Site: brandenburg
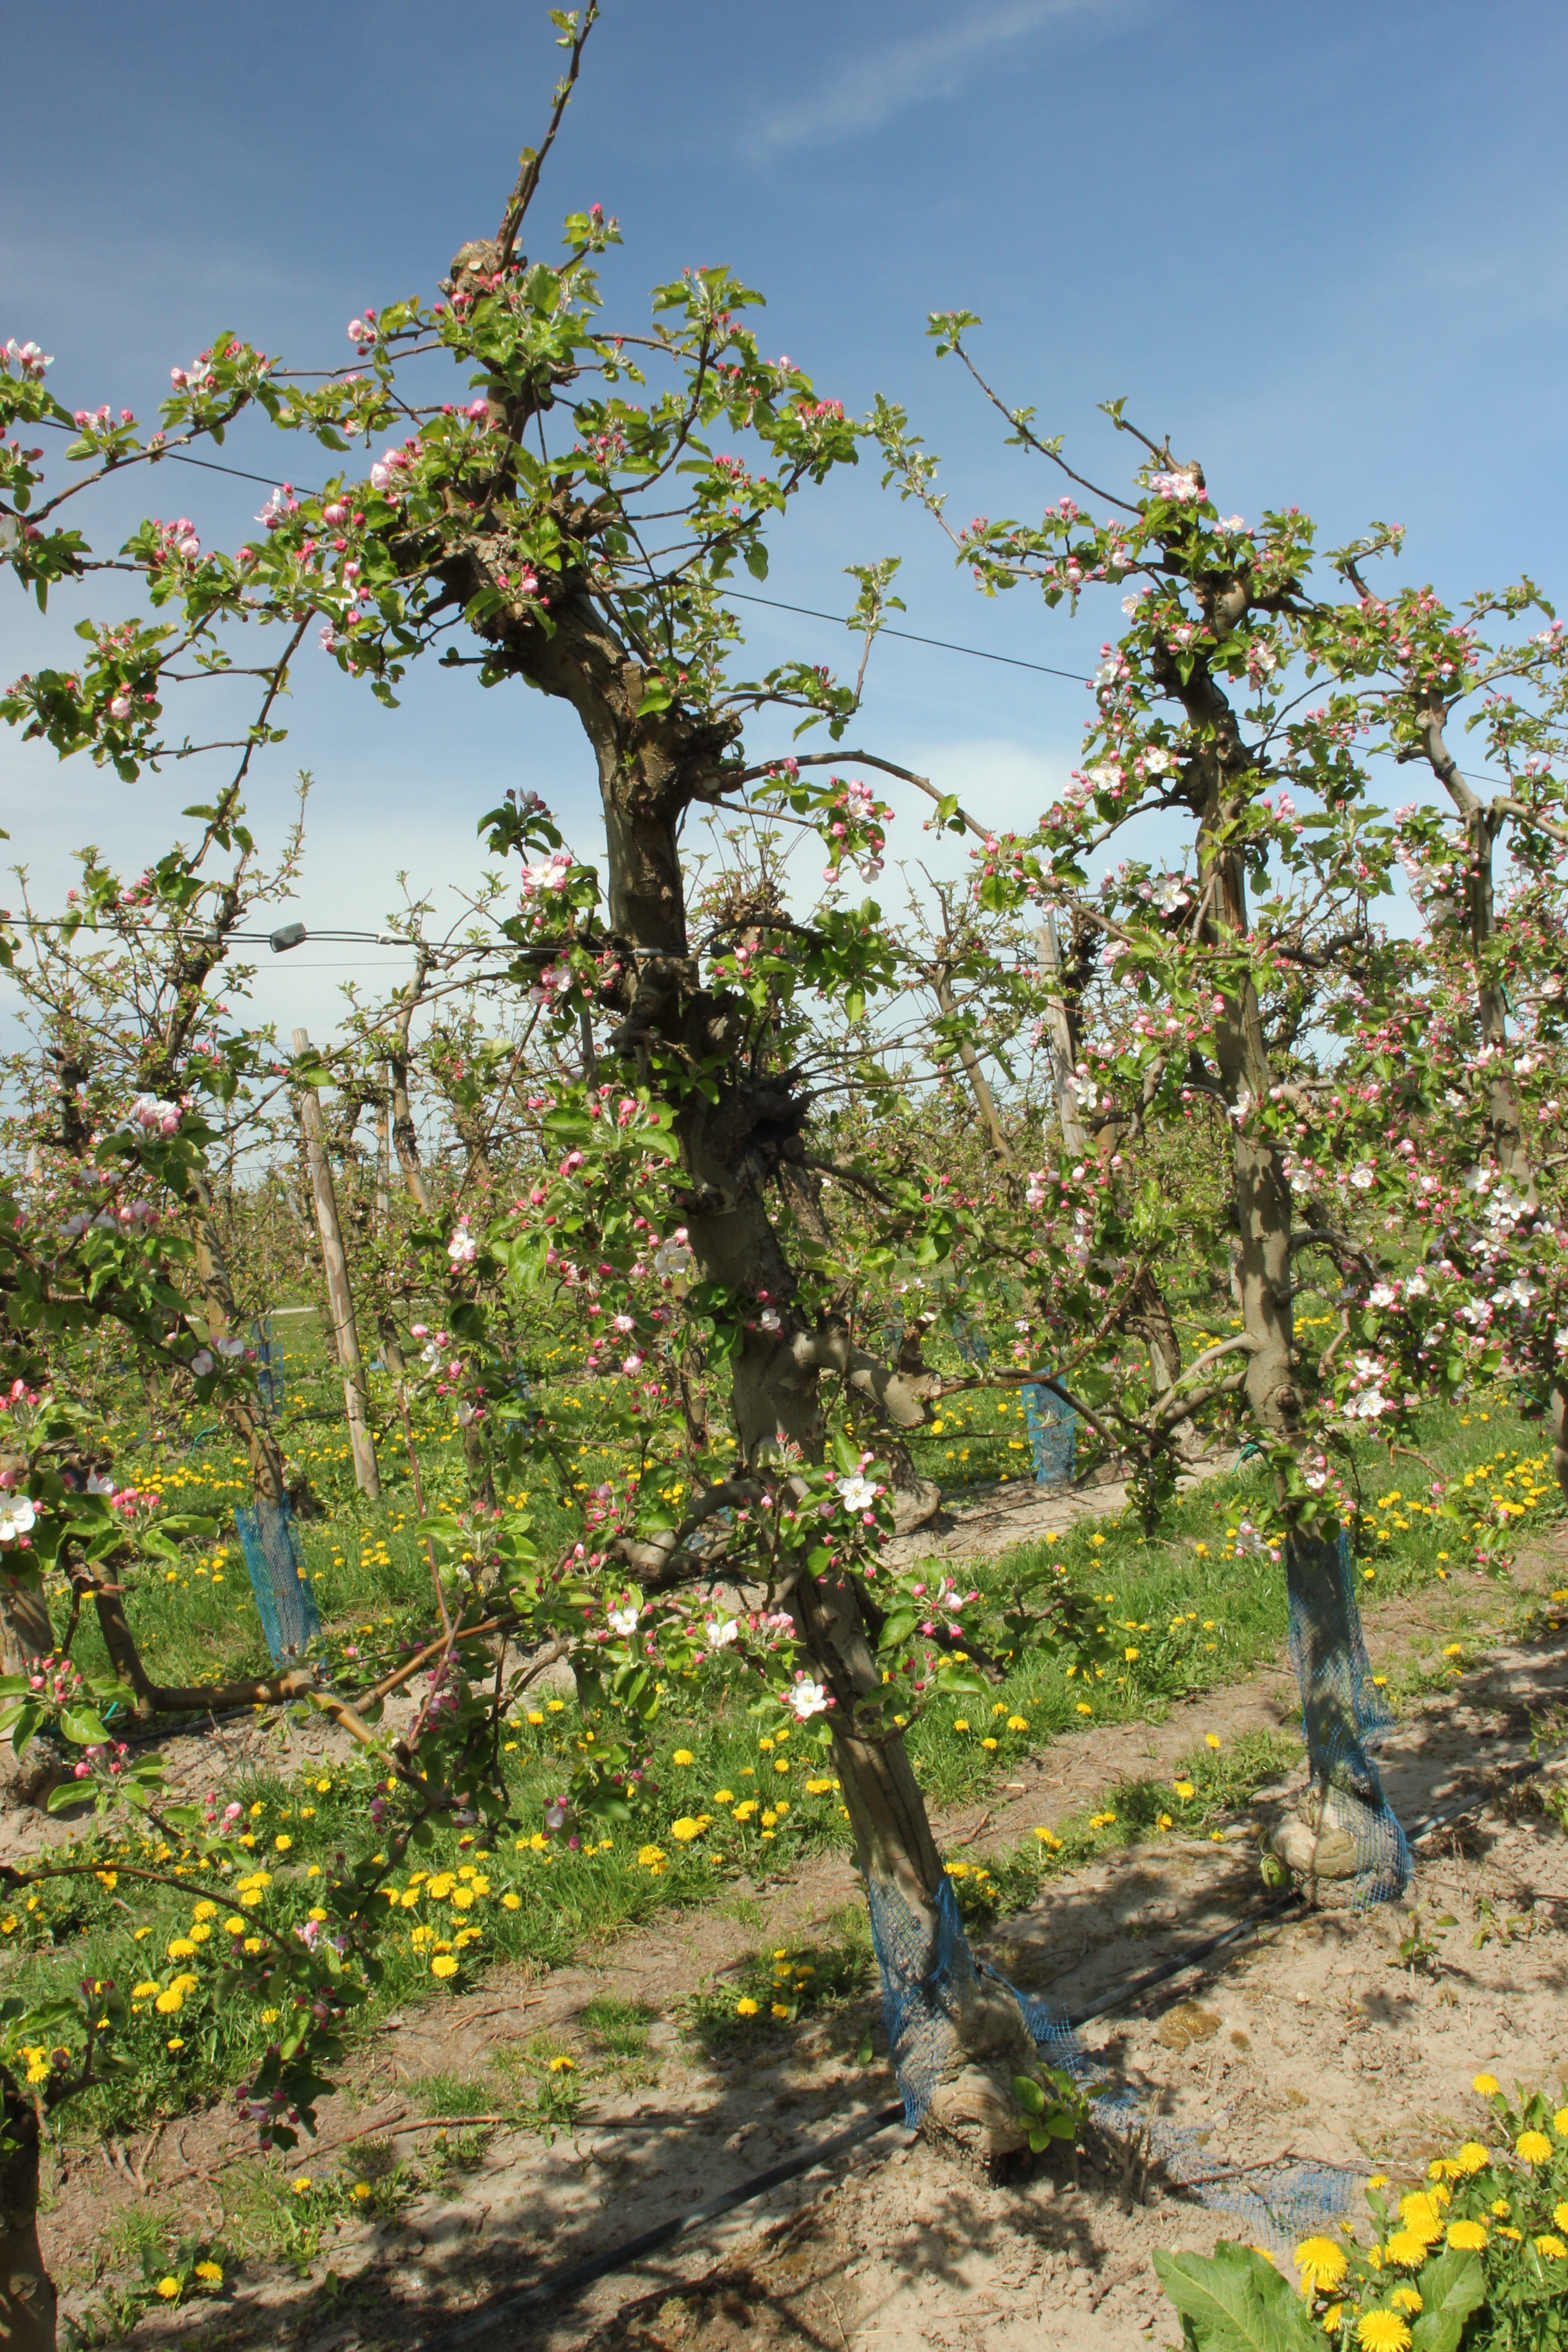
Growth stage (BBCH 57): Inflorescence emergence